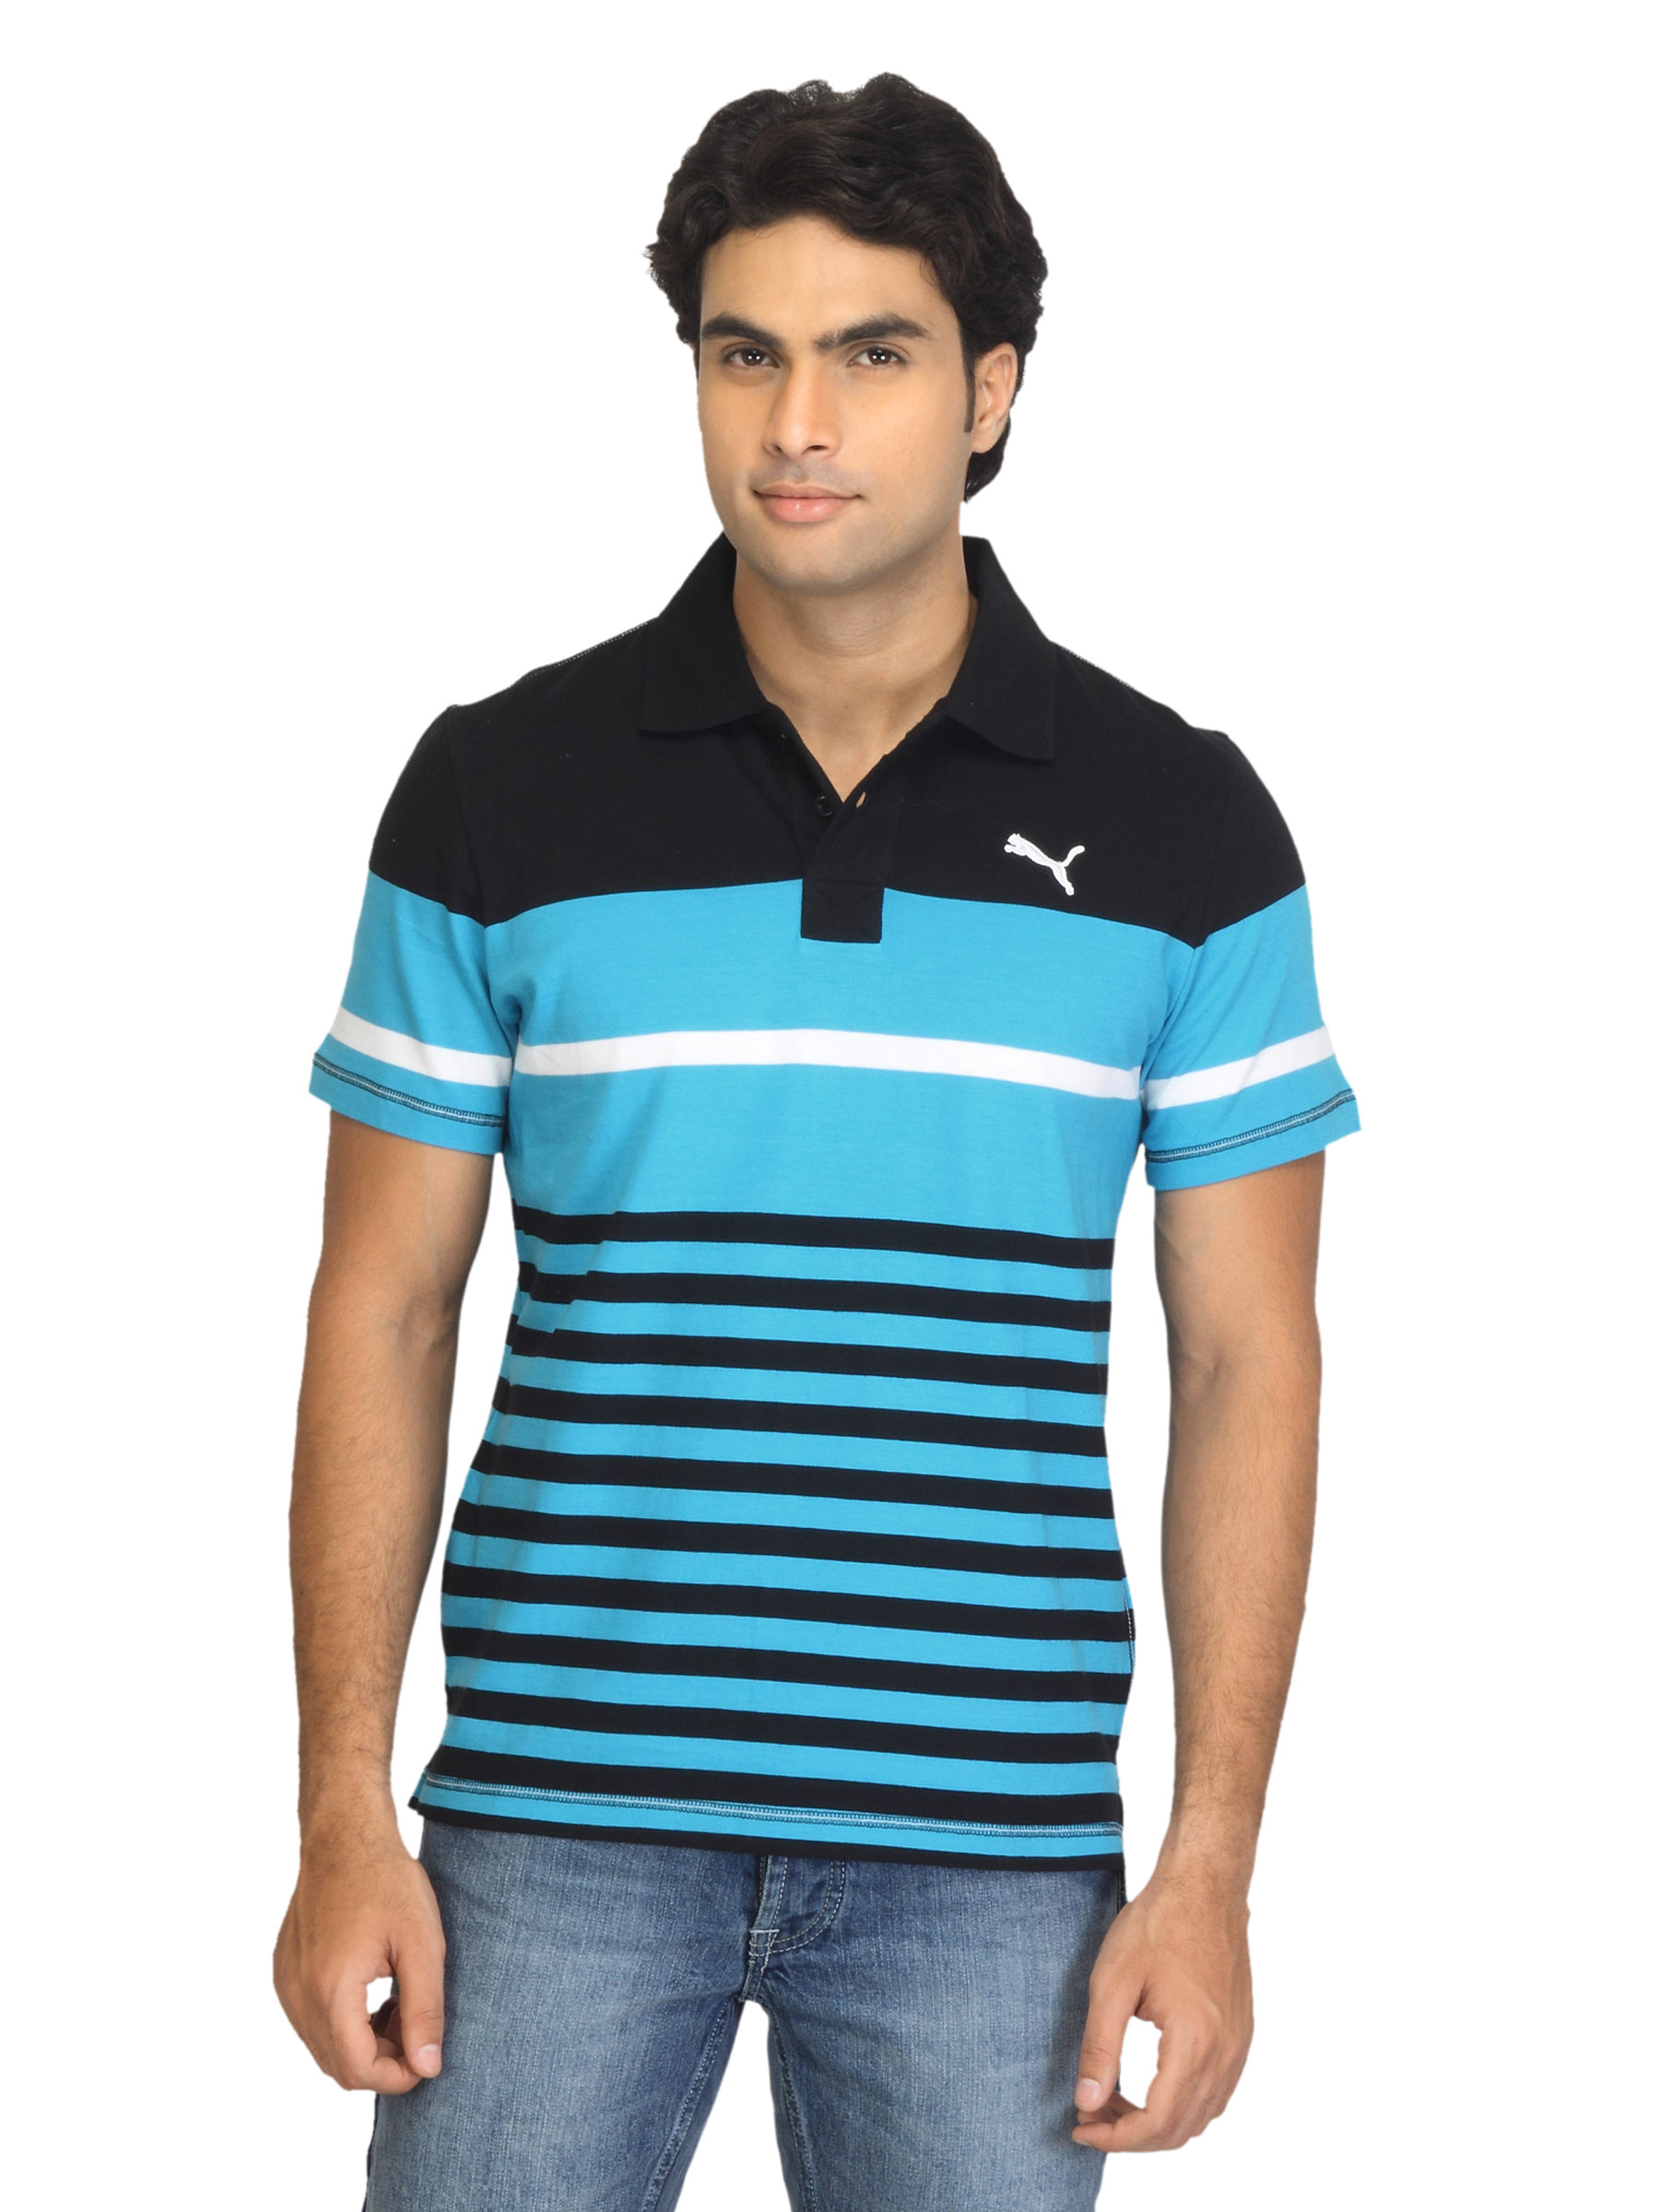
Puma Men Schon Black & Blue Polo T-shirt
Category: Apparel / Topwear / Tshirts
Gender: Men
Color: Black
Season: Summer 2012
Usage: Casual